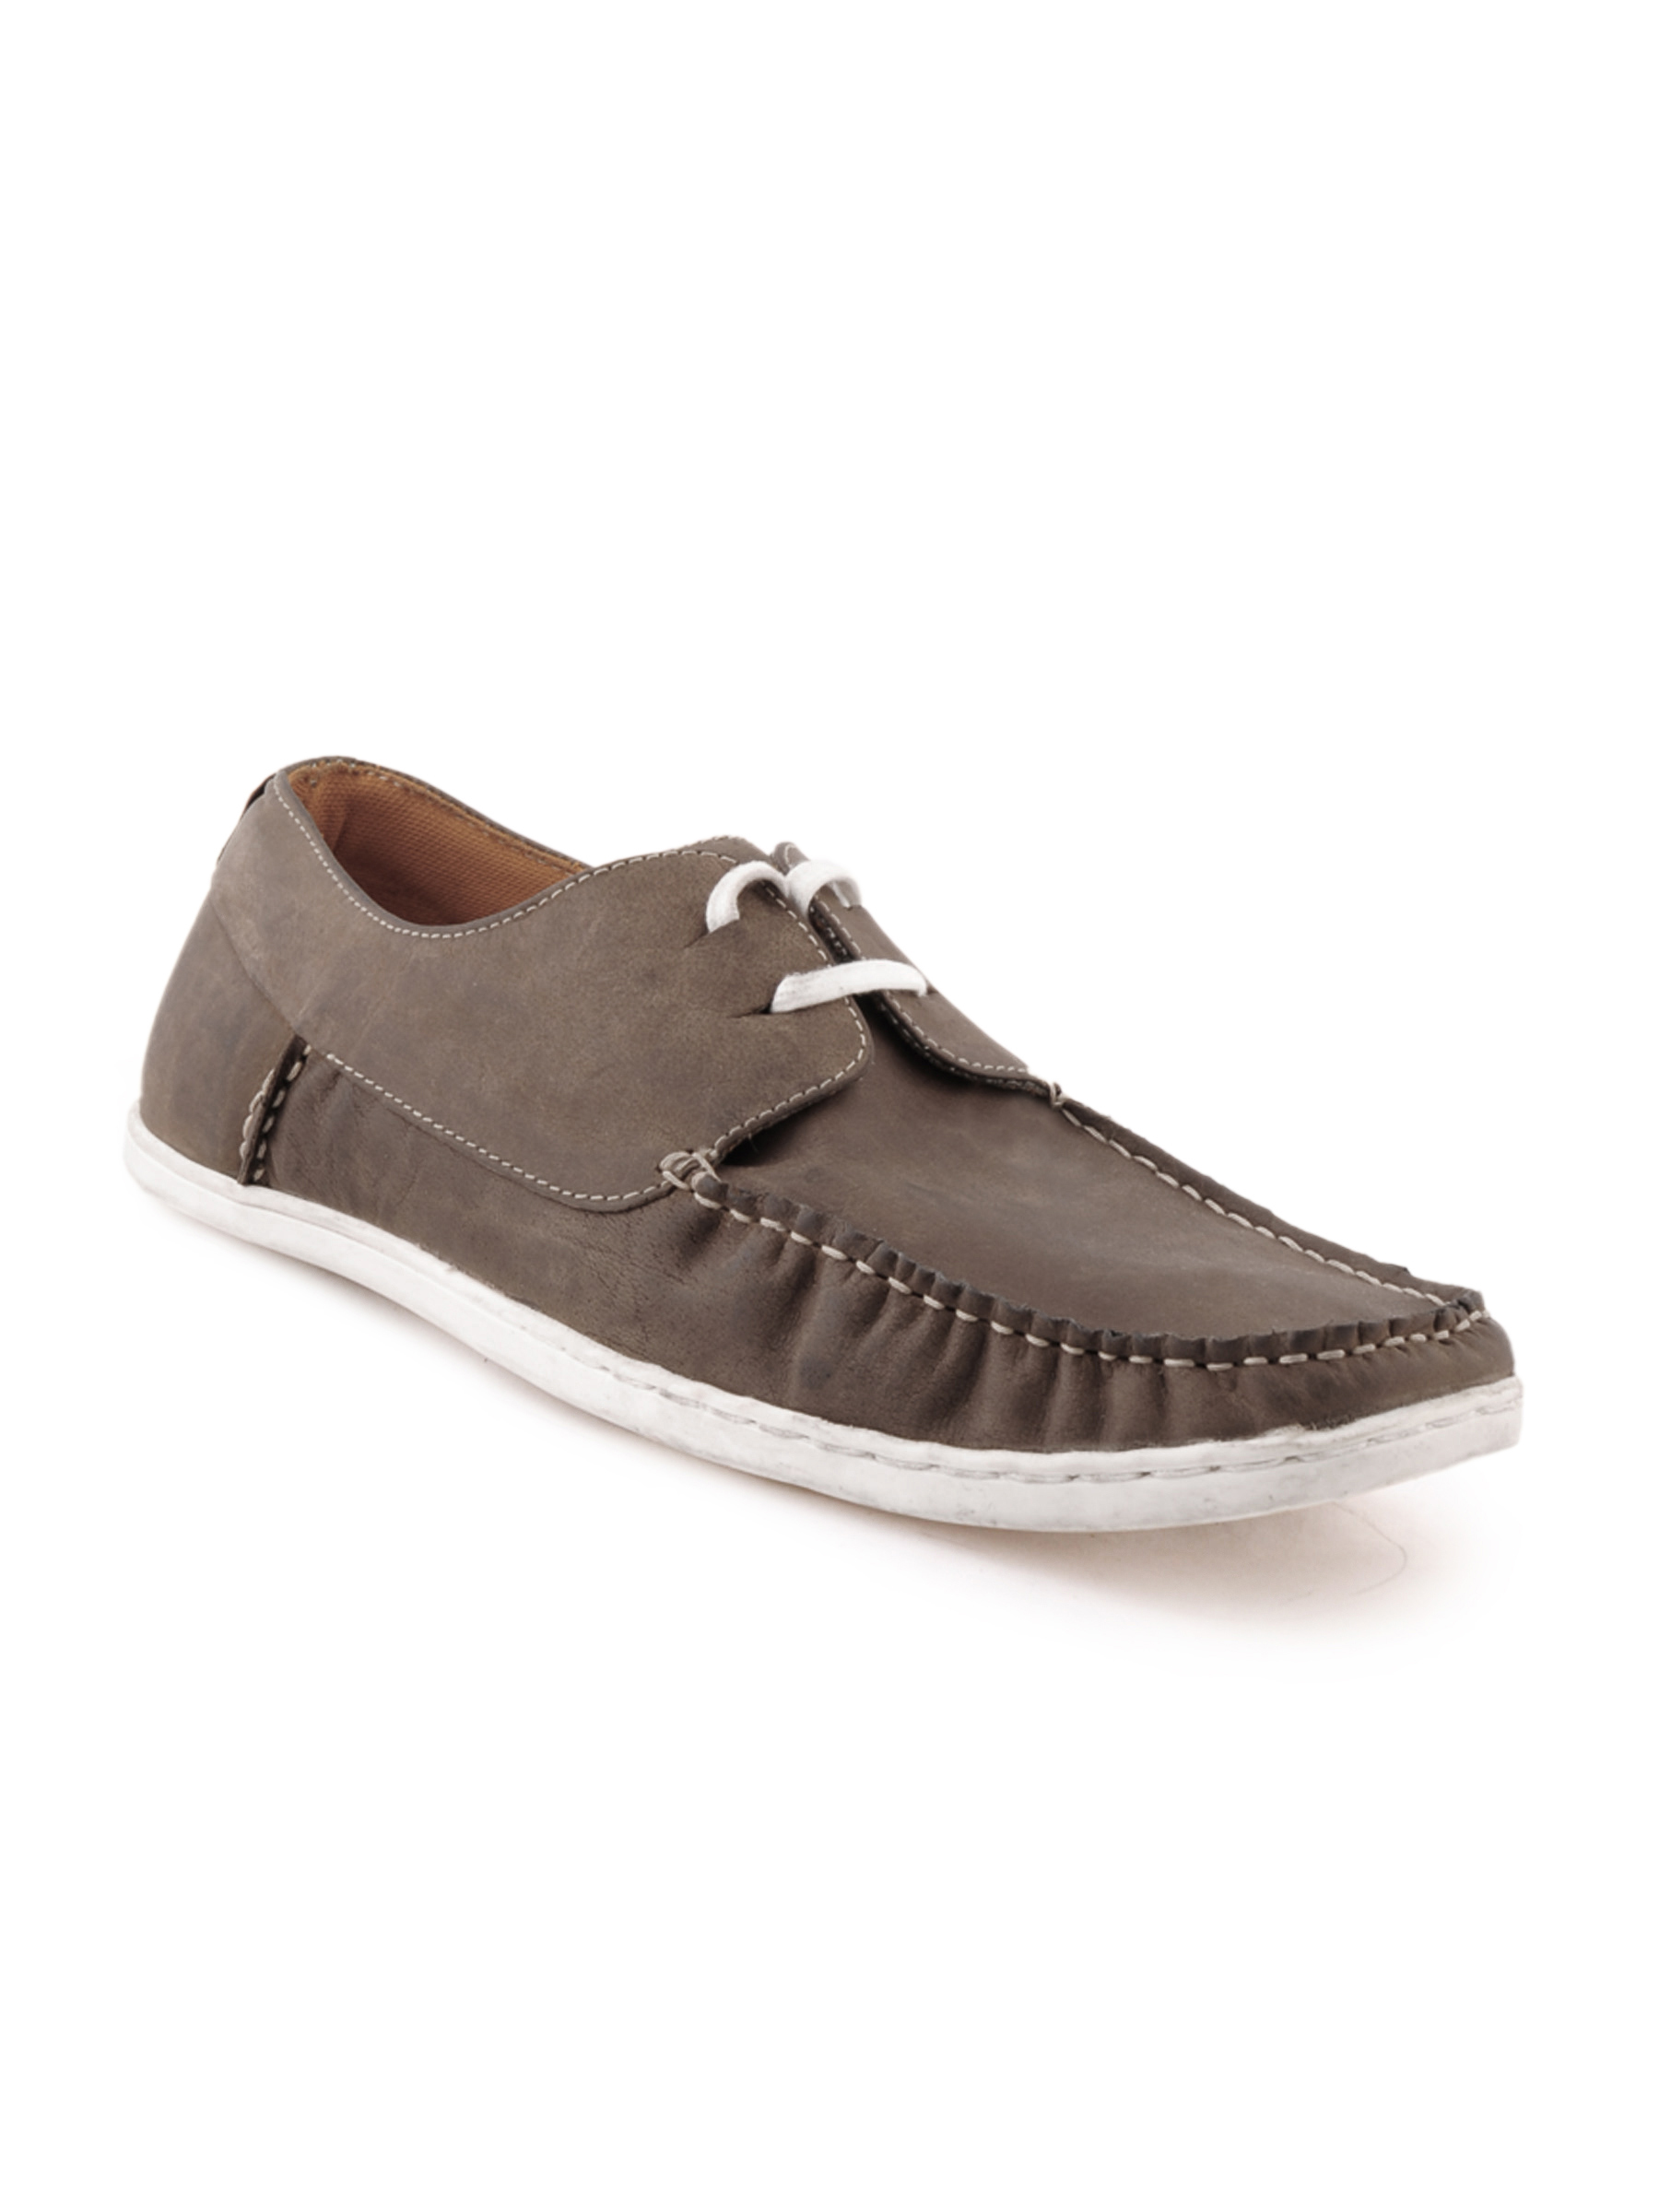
Red Tape Men Casual Brown Casual Shoes
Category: Footwear / Shoes / Casual Shoes
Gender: Men
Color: Brown
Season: Winter 2018
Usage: Casual